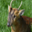
Label: deer